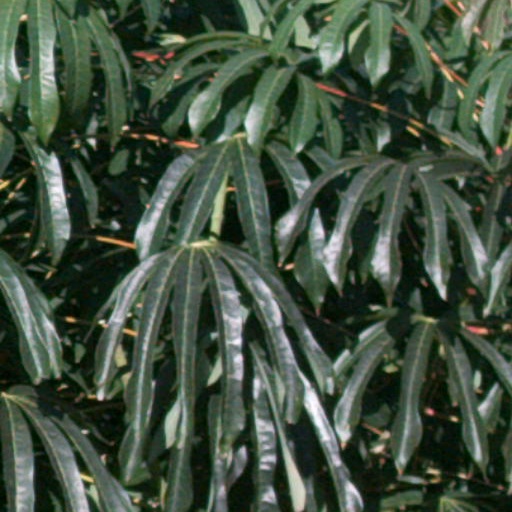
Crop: cassava